Imperial Airlines Flight 201/8

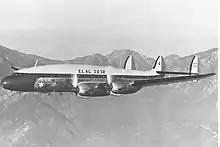
Lockheed Constellation L-049 similar to accident aircraft

Imperial Airlines Flight 201/8 was a charter flight by the United States Army to transport new recruits to Columbia, South Carolina for training. On November 8, 1961, the aircraft crashed as it attempted to land at Byrd Field, near Richmond, Virginia. This was at the time the second deadliest accident in American history for a single civilian aircraft.